Benjamin Netanyahu

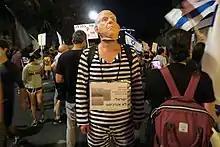
Israelis protest against Netanyahu outside his official residence in Jerusalem on 30 July 2020

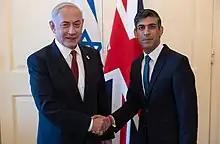
Netanyahu with British prime minister Rishi Sunak in London, 24 March 2023

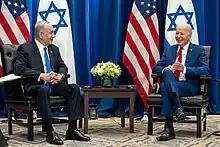
Netanyahu with U.S. president Joe Biden in New York City, 20 September 2023

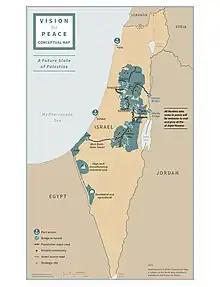
Netanyahu publicly supported the Trump peace plan for the creation of a Palestinian state.

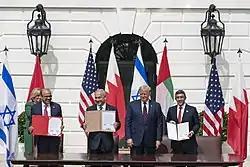
White House Abraham Accords signing ceremony on 15 September 2020

In the 2015 election, Netanyahu returned with his party Likud leading the elections with 30 mandates, making it the single highest number of seats for the Knesset. President Rivlin granted Netanyahu an extension until 6 May 2015 to build a coalition when one had not been finalized in the first four weeks of negotiations. He formed a coalition government within two hours of the midnight 6 May deadline. His Likud party formed the coalition with Jewish Home, United Torah Judaism, Kulanu, and Shas.